Raipur–Bilaspur Expressway

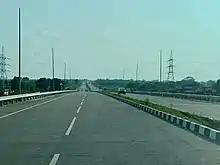
Raipur-Bilaspur Highway

The project was first conceived in 2012 but due to delays in land acquisition and the bankruptcy of the awarded contractor delayed the project for many years, In 2016 NHAI re-started the project and hired three contractors to complete the 127 km highway project. The highway was completed at the cost of 15.50 billion INR in May 2019. Raipur and Bilaspur are two significant Urban agglomeration and industrial cities. The road had been a most awaited project for the state government and its public for longtime since Chhattisgarh became a state in 2000.